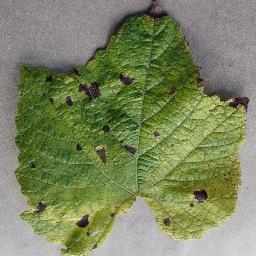
Label: Grape___Leaf_blight_(Isariopsis_Leaf_Spot)